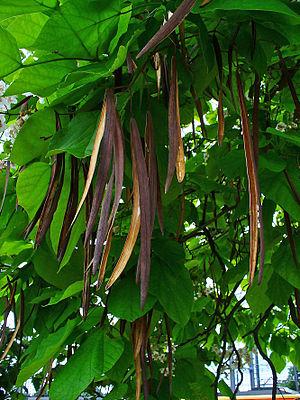
Catalpa est un genre d'arbres, les catalpas, appartenant à la famille des Bignoniacées. Les espèces sont originaires d'Amérique du Nord et d'Asie de l'Est. Cette essence sert essentiellement à l'ornement, notamment le Catalpa commun.